Mirosław Czech

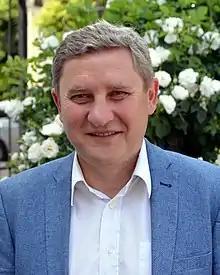
Czech in 2019

Mirosław Czech (born 16 December 1962) is a Polish journalist and politician of Ukrainian descent who served as a deputy of the Sejm from 1993 to 2001. In 1987 he graduated from the faculty of history of Warsaw University. A journalist by profession, Czech worked as an editor of the publishing house "Tyrsa" in Warsaw and from 1990 to 1995 was chief editor of "Zustriczi".